Álvaro Morais Filho

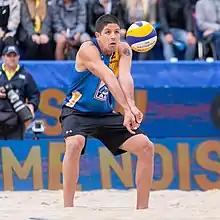
Morais Filho at the 2019 World Championships

Álvaro Magliano de Morais Filho (born November 27, 1990, in João Pessoa, Paraíba) is a Brazilian male beach volleyball player. Early in his adolescence, Álvaro liked to play football. By the influence of his father, who practices beach volleyball, Álvaro began venturing onto the sand and as he says himself: "I have become hooked to beach volleyball". He played with Vitor Felipe from 2007 to the middle of the 2011 season, when he started a partnership with Moisés. Over the years, he also played with Fábio Luiz, Benjamin, Luciano, and Thiago. In March 2013, he started playing with Ricardo Santos, a world-class Olympic Games gold medalist player. This partnership proved outstanding and led Álvaro and Ricardo to finish the FIVB Beach Volleyball World Championship Mazury 2013 in second place. Furthermore, Álvaro also won the prize of Most Valuable Player of the tournament. FIVB said that "... the tournament's Most Valuable Player Alvaro Filho not only performed superbly on the sand, but the statistics also reflected how well he played. The 22-year-old topped the most number of spikes and digs, illustrating how often he was served to while impressing with his backcourt play". In 2019, Álvaro partnered with Olympic champion - Alison Cerutti. The team competed in the Tokyo 2020 Olympics.